Describe the emotion expressed in this image:  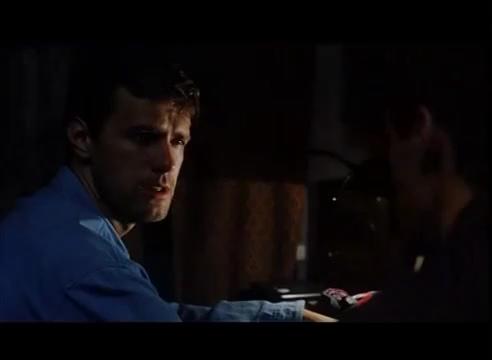
This person displays Pain, valence and arousal with low intensity.